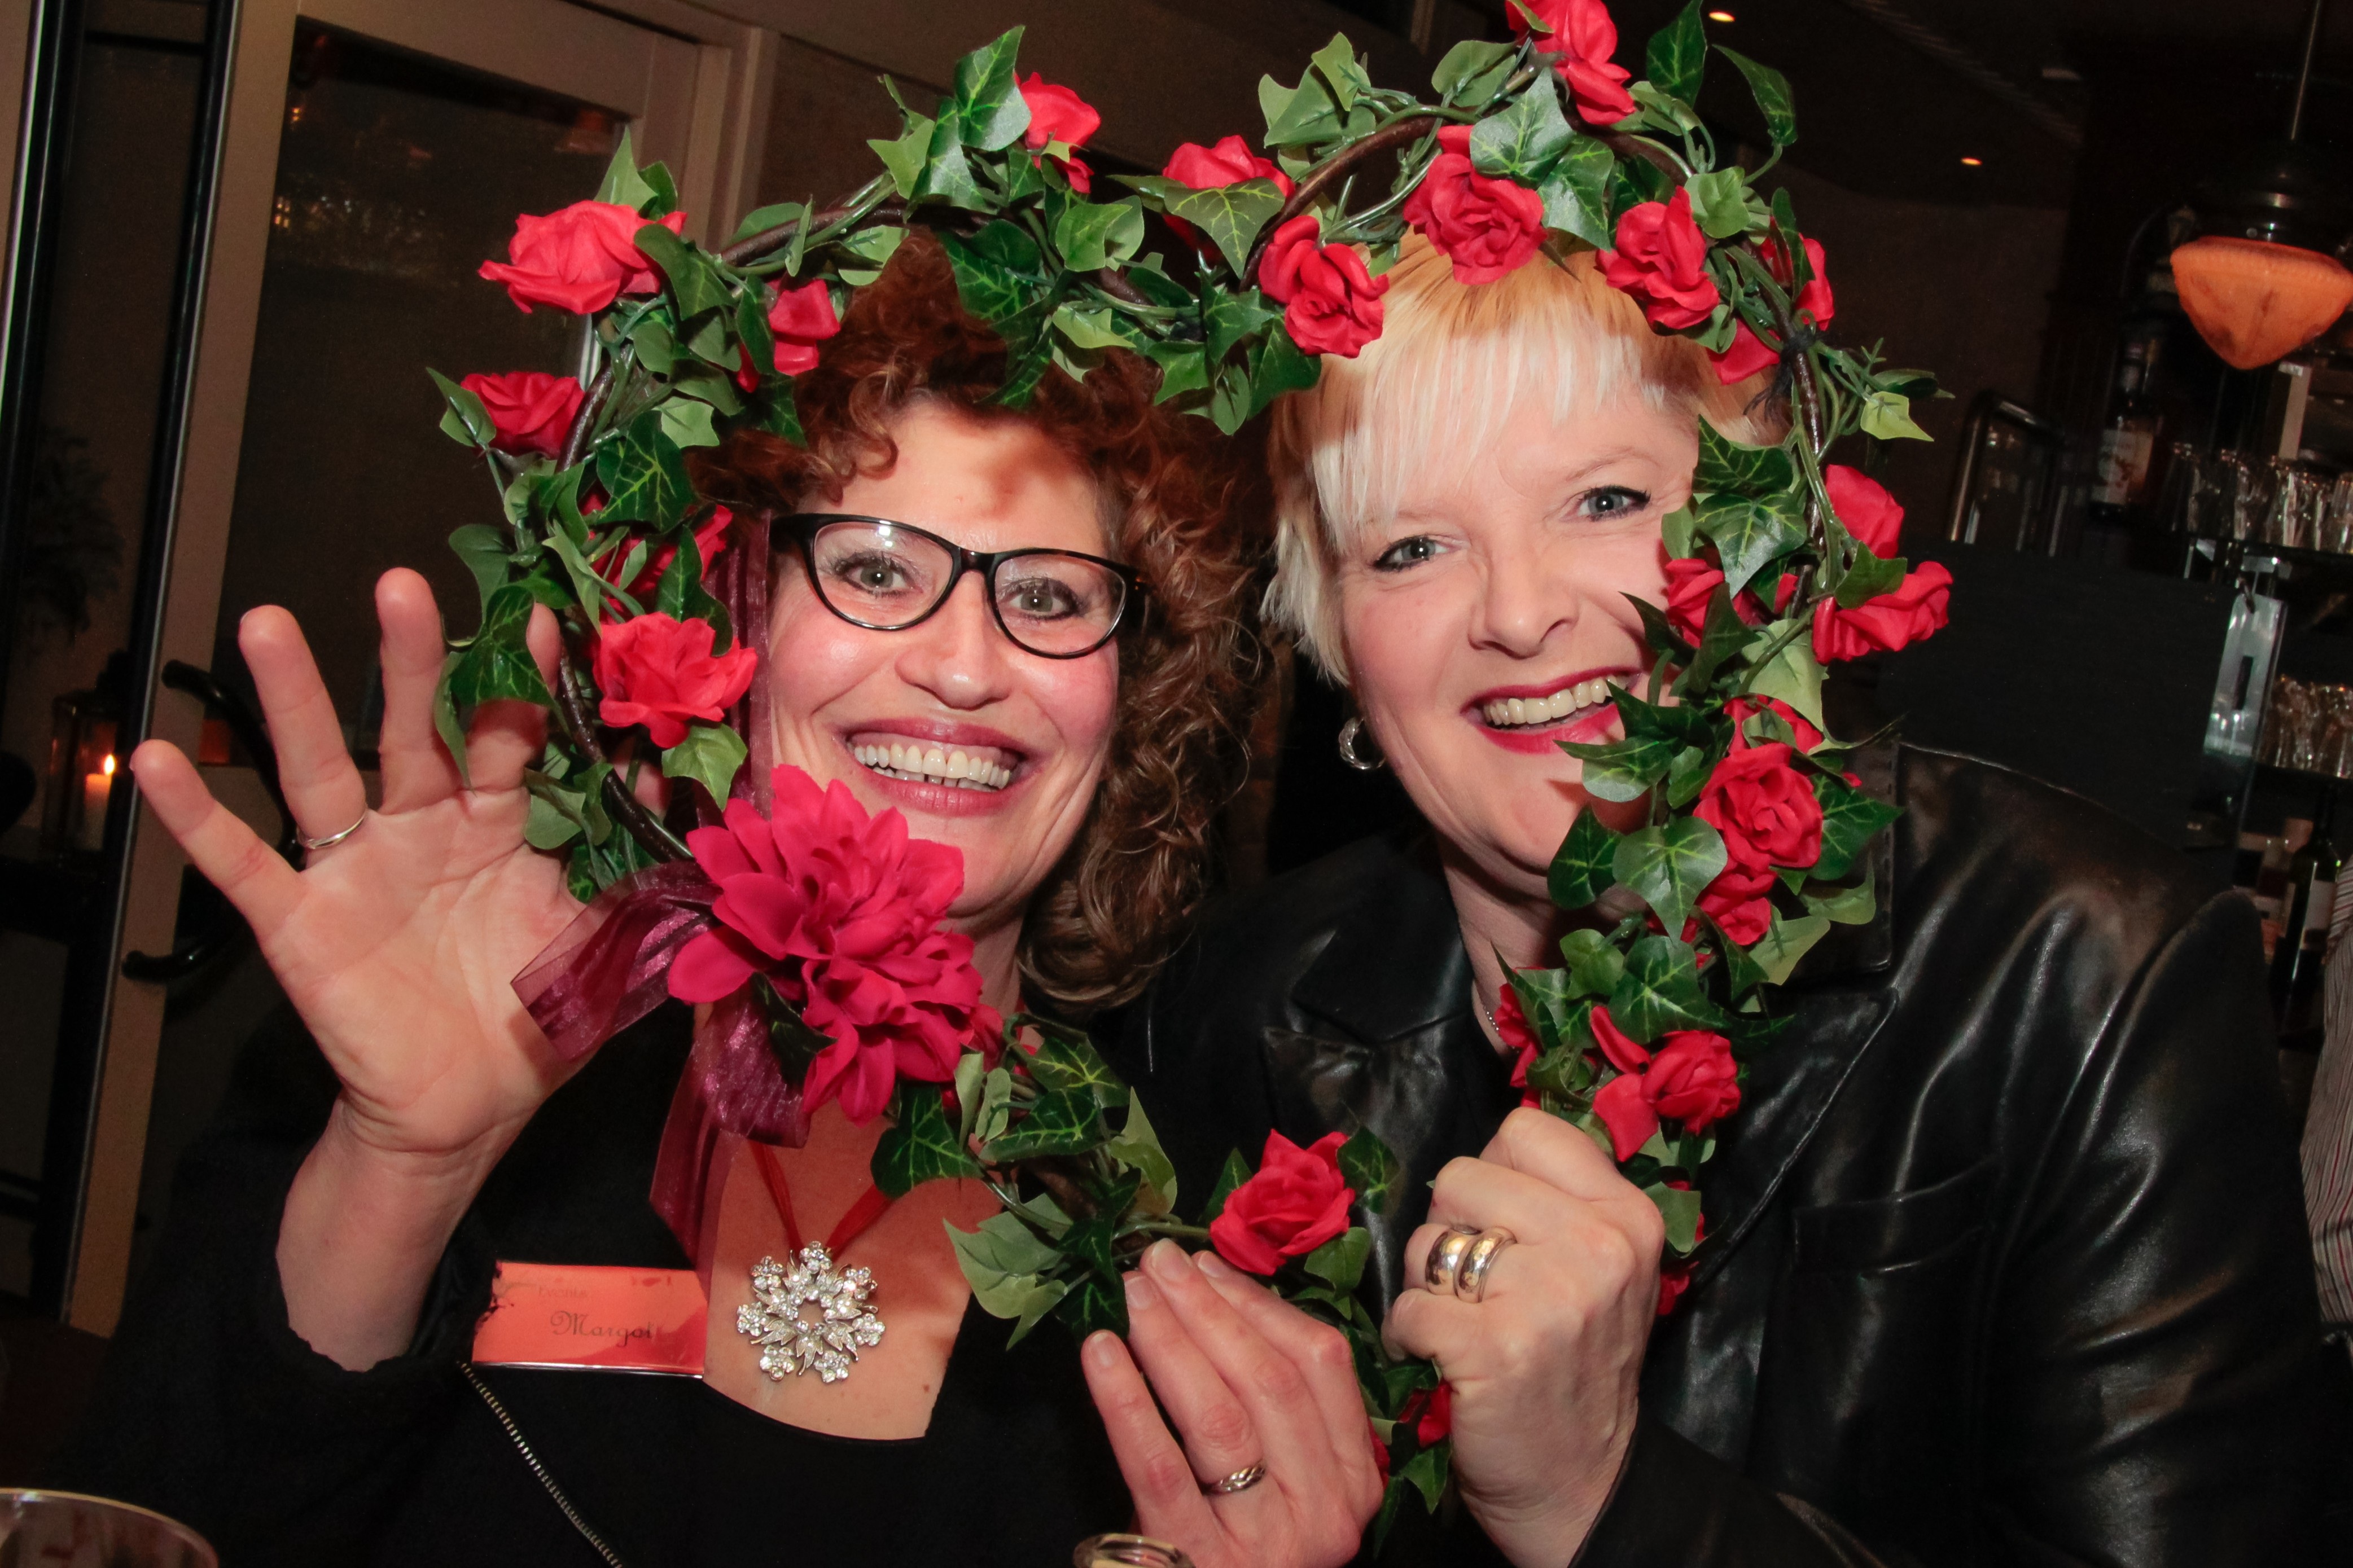
people, flower, red, couple, wedding, flowers, ceremony, happy, women, party, senior, event, valentine, floristry, the heart of, roser